Smolensk

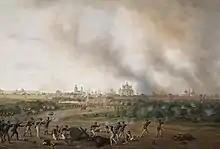
French and Polish soldiers assault the burning city of Smolensk, 1812.

Smolensk has been a special place to Russians for many reasons, not least for the fact that the local cathedral housed one of the most venerated Orthodox icons, attributed to St. Luke. Building the new Cathedral of the Assumption was a great project which took more than a century to complete. Despite slowly sinking into an economic backwater, Smolensk was still valued by the Tsars as a key fortress defending the route to Moscow. It was made the seat of Smolensk Governorate in 1708.